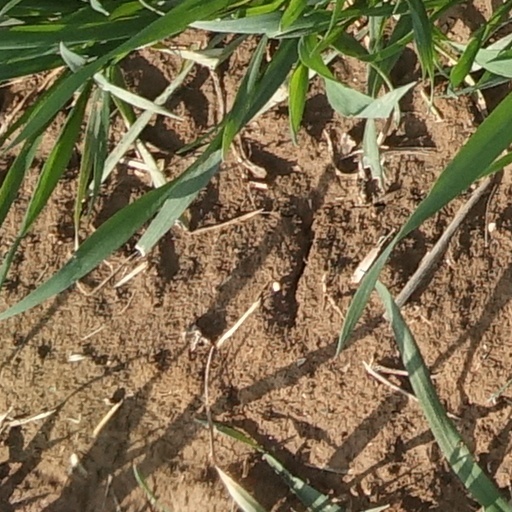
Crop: wheat